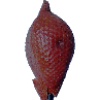
Label: salak